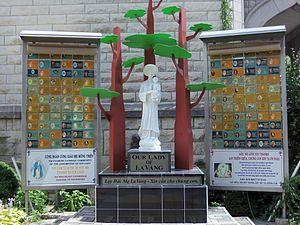
La cathédrale du Sacré-Cœur de Davenport dans l'Iowa est la paroisse de la cathédrale pour le diocèse de Davenport. Elle est inscrite dans le Registre national des lieux historiques, en tant que complexe de la cathédrale du Sacré-Cœur. Cette désignation comprend la construction de l'église, le presbytère et l'ancien couvent. Son emplacement à Cork Hill, quartier de la ville peuplée par des immigrants irlandais, lui donne le surnom de la cathédrale de Cork Hill.